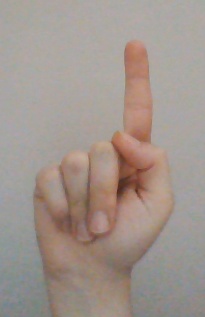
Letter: bb